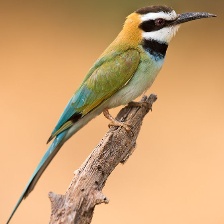
Species: WHITE THROATED BEE EATER
Scientific name: MEROPS ALBICOLLIS
ImageNet parent category: bee_eater